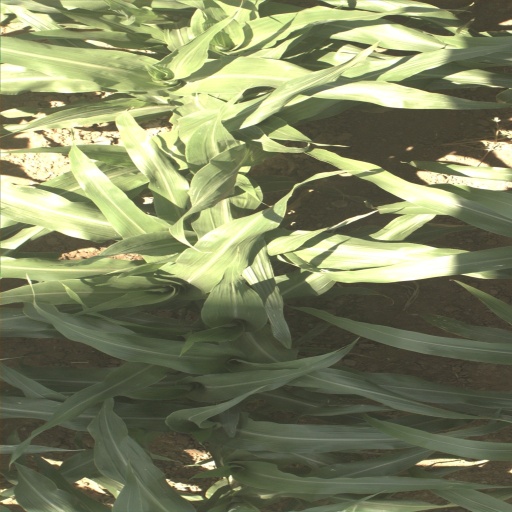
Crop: sorghum